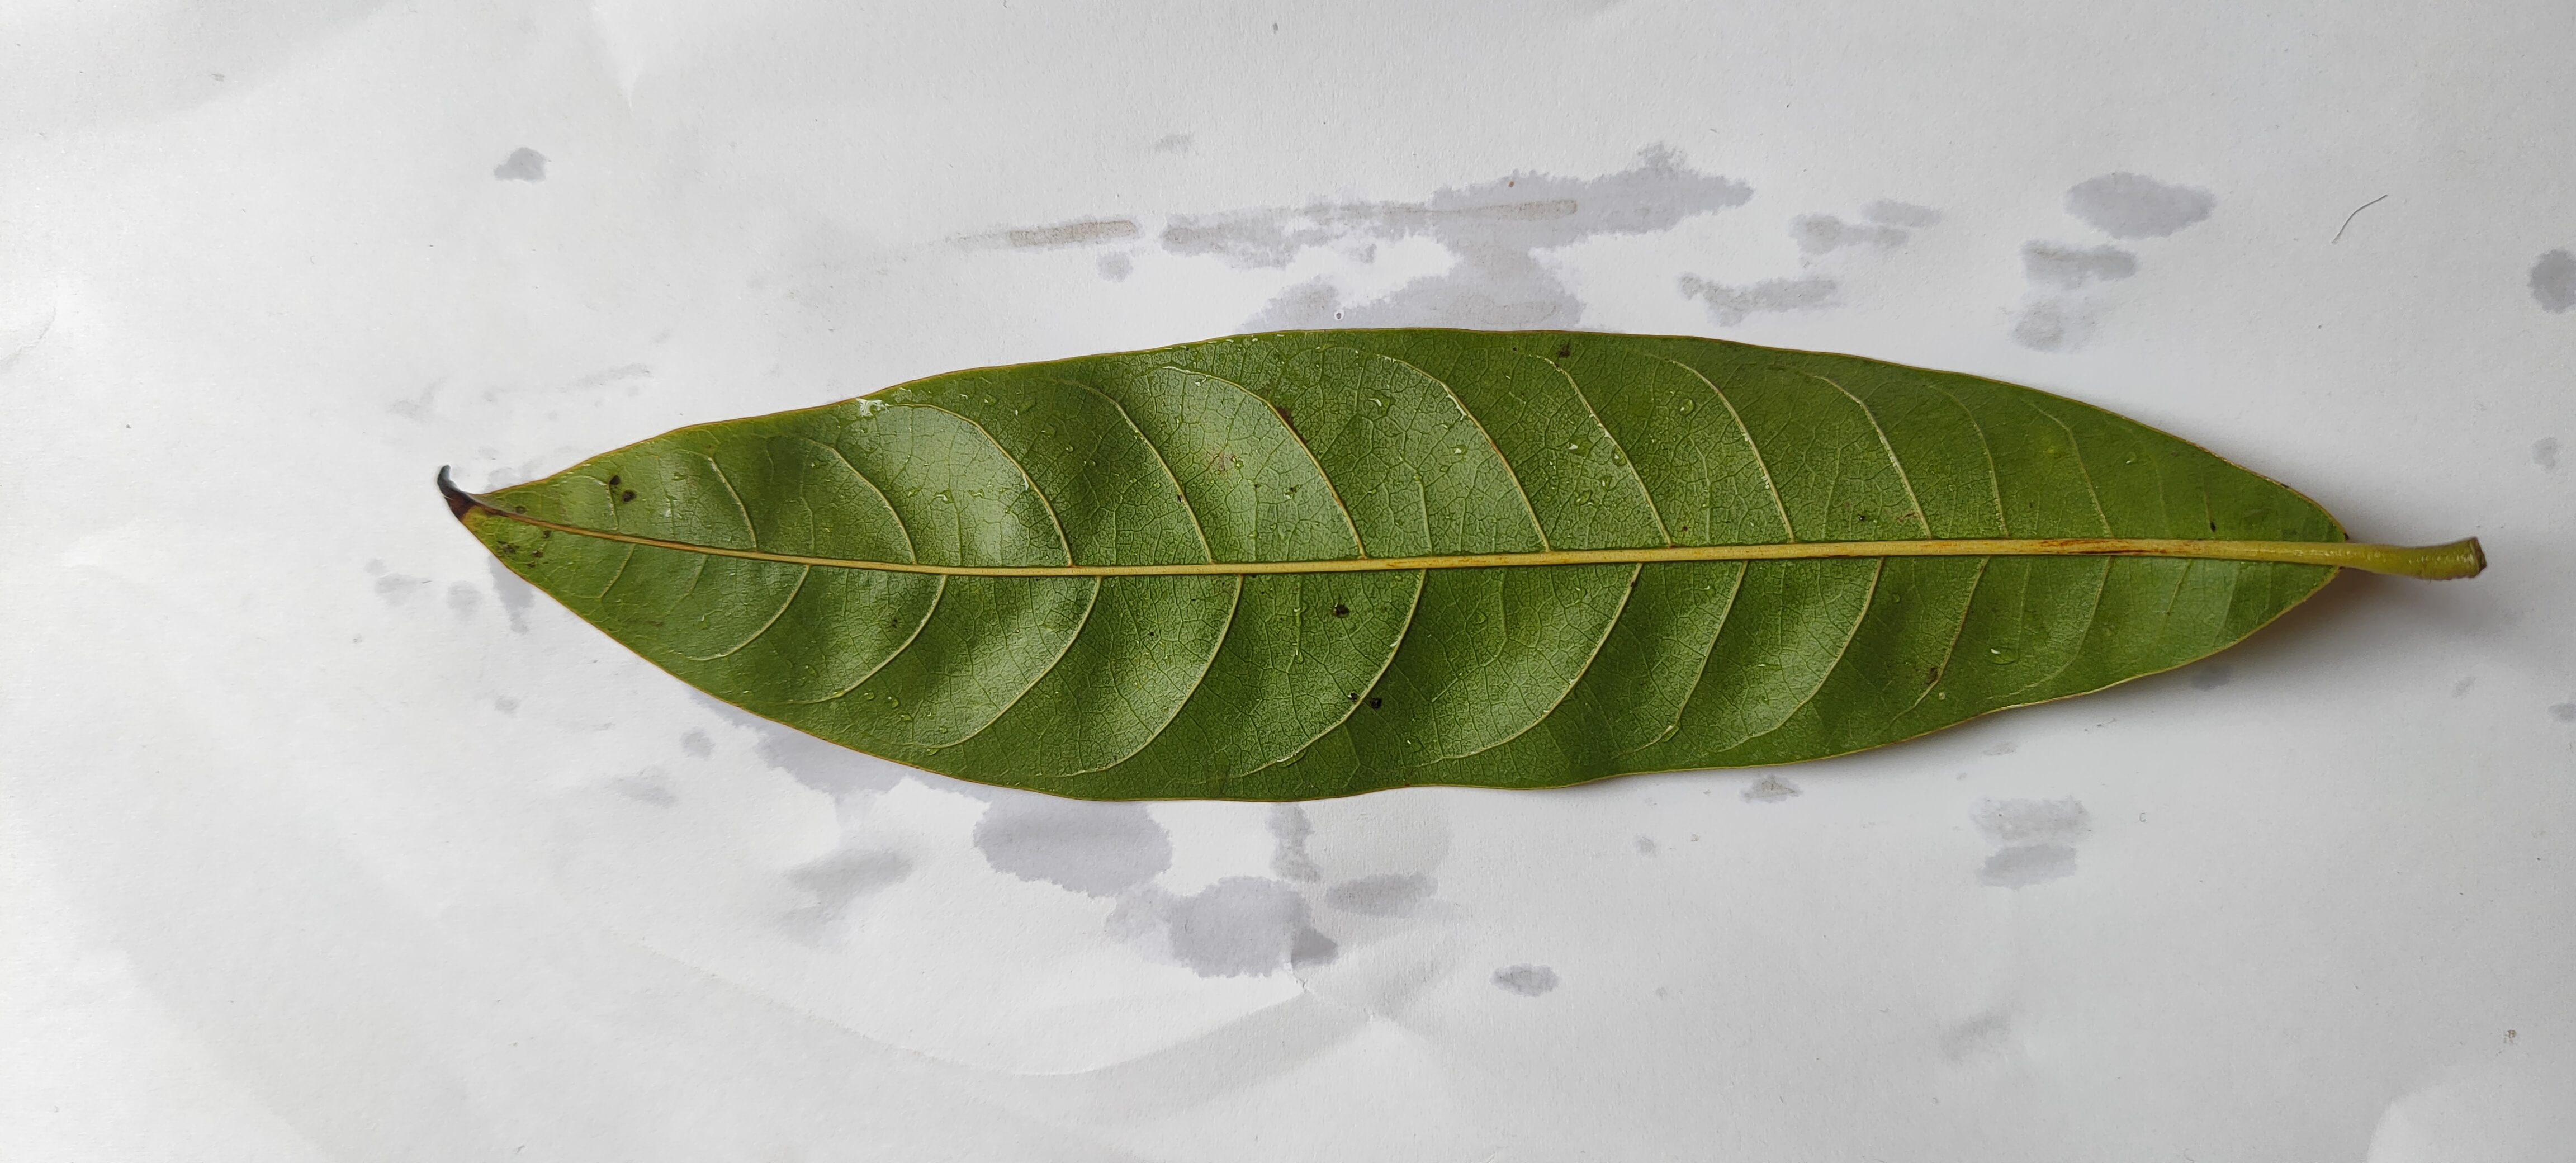
Leaf variety: Custard Apple